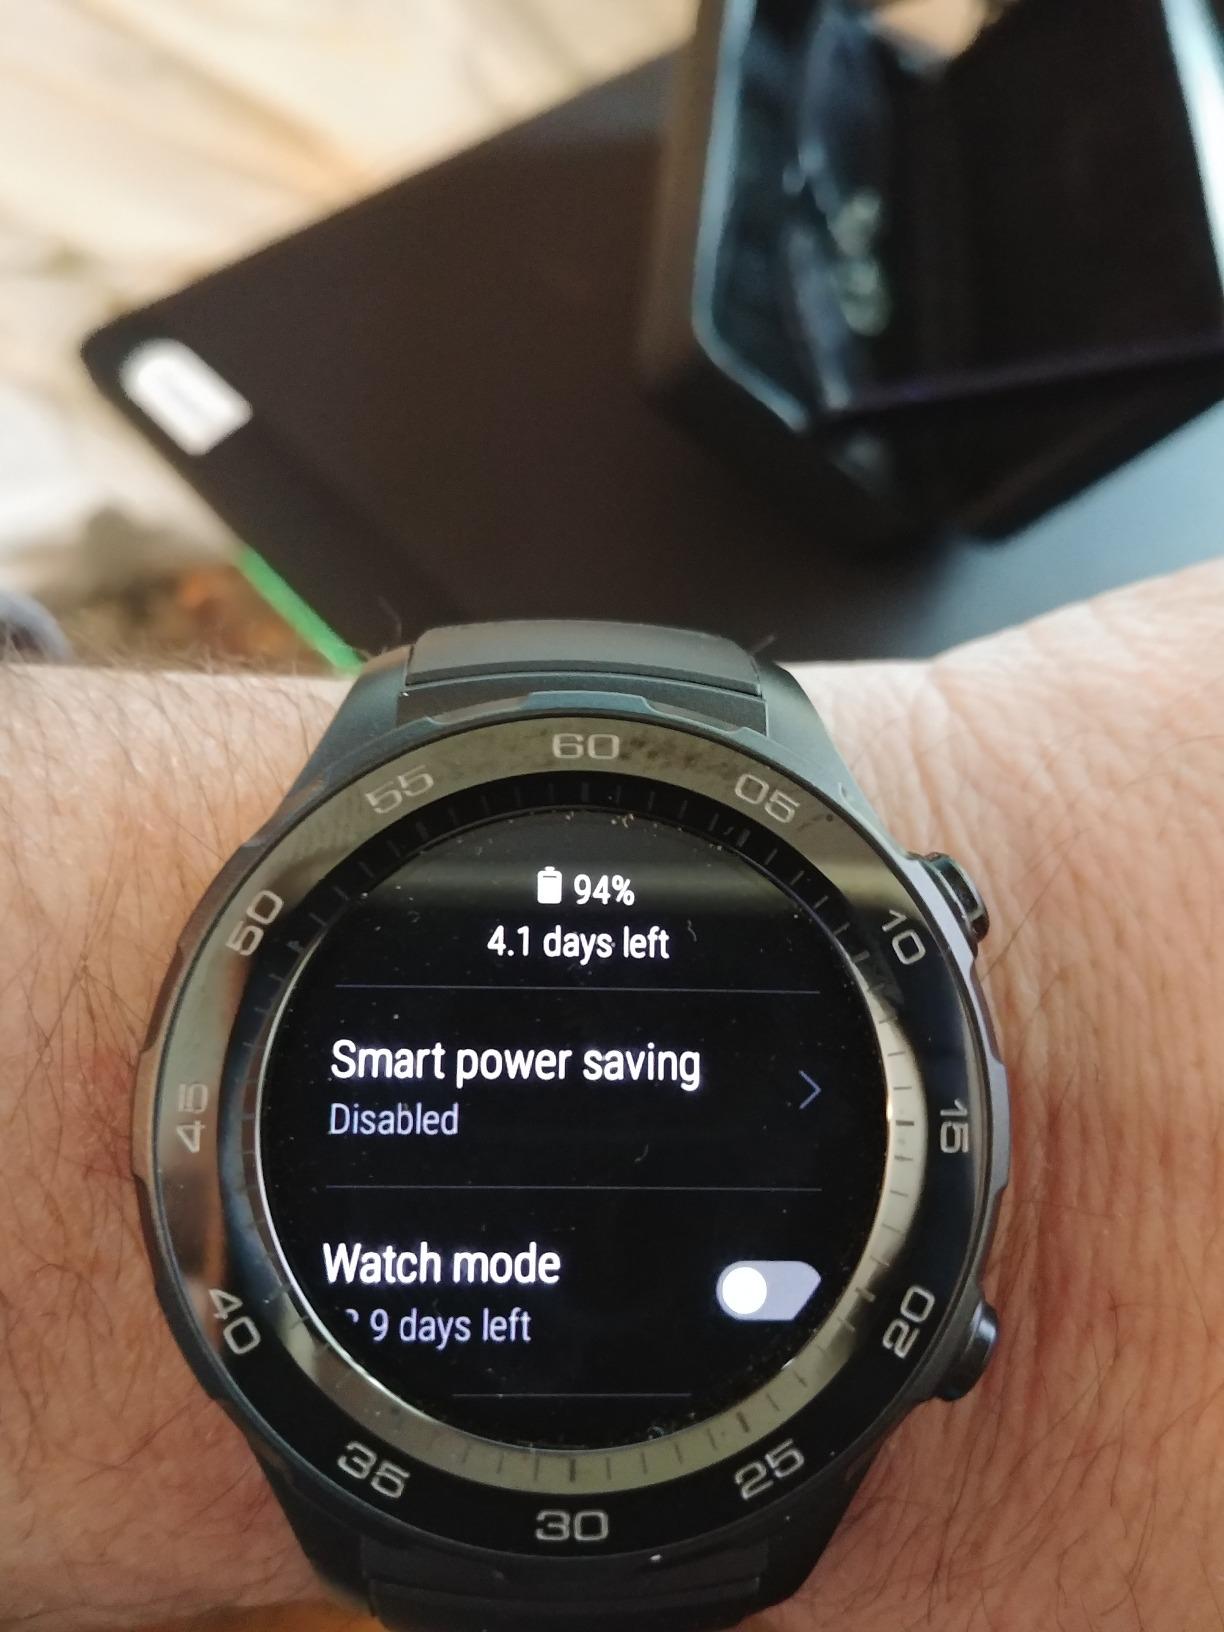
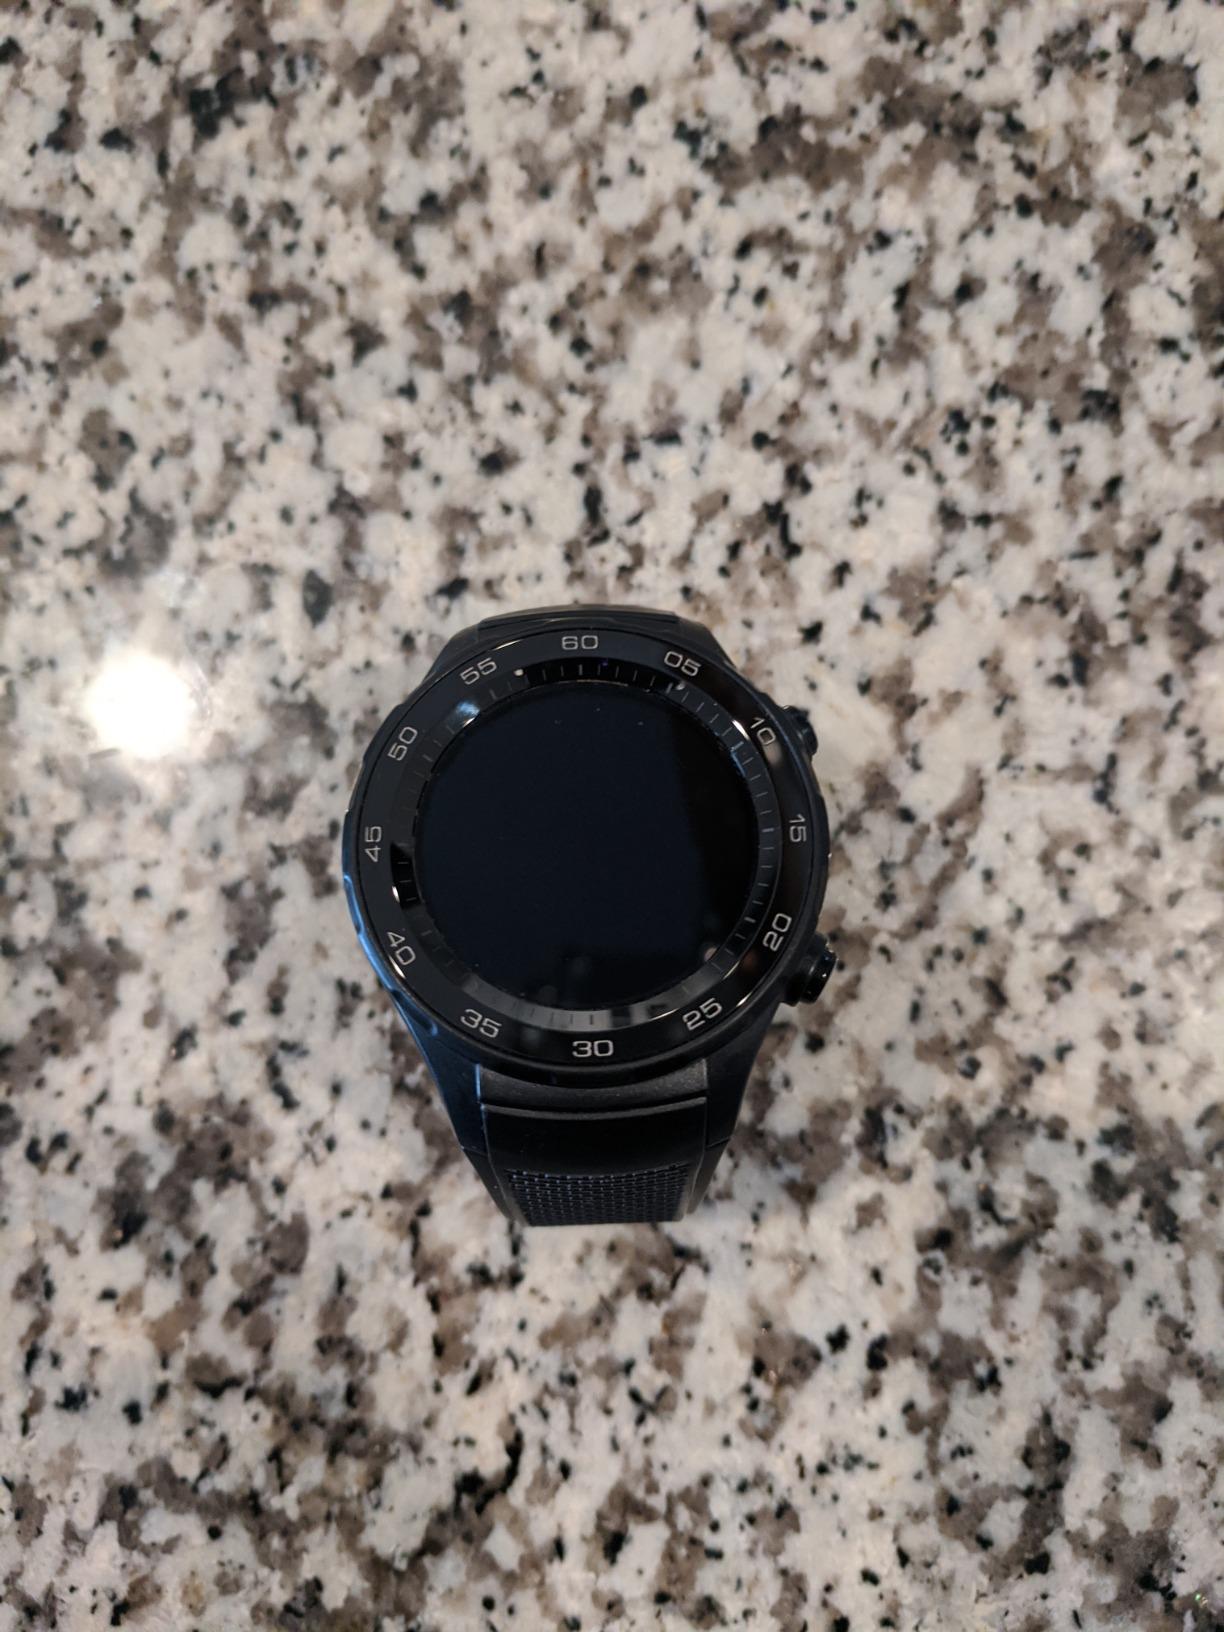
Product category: smartwatch
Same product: yes